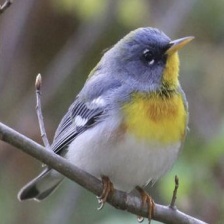
Species: NORTHERN PARULA
Scientific name: SETOPHAGA AMERICANA